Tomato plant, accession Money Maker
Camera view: horizontal (90 deg, fisheye); turntable rotation: 30 degrees
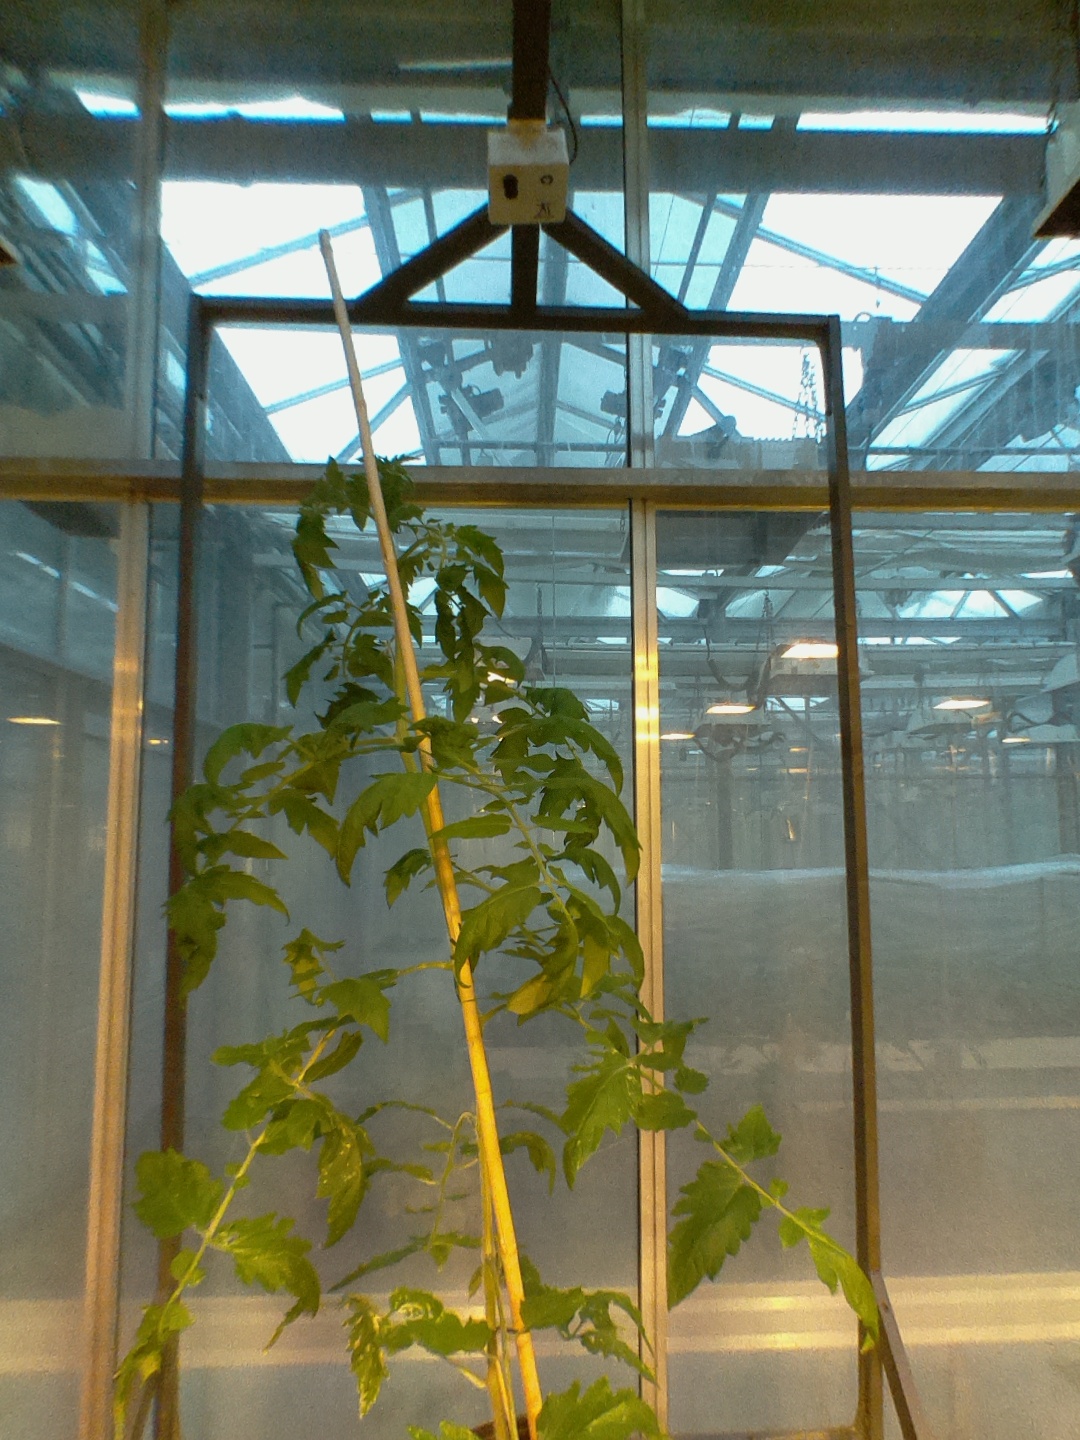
BBCH growth stage 21: 10%-20% Side shoots formed